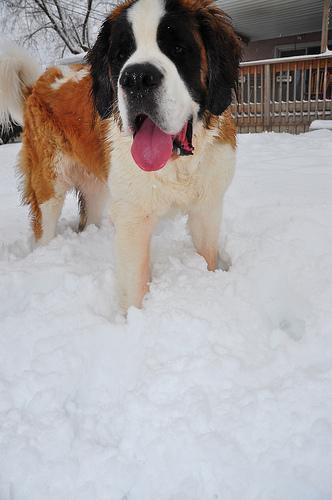
saint bernard